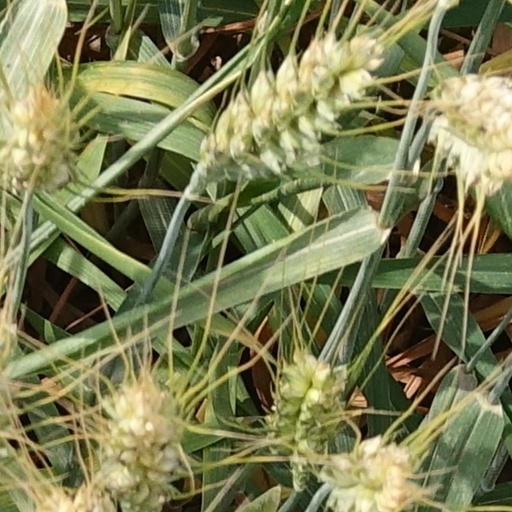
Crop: wheat